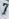
Number: 7